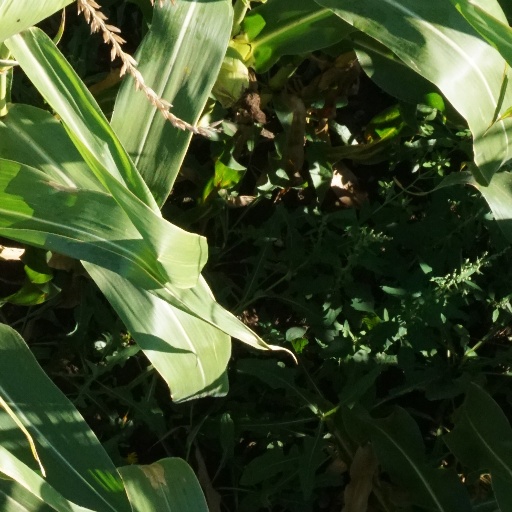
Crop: maize; corn